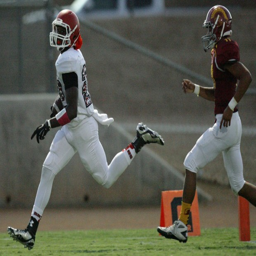
person breaks free from person and runs for a touch down during the game thursday .